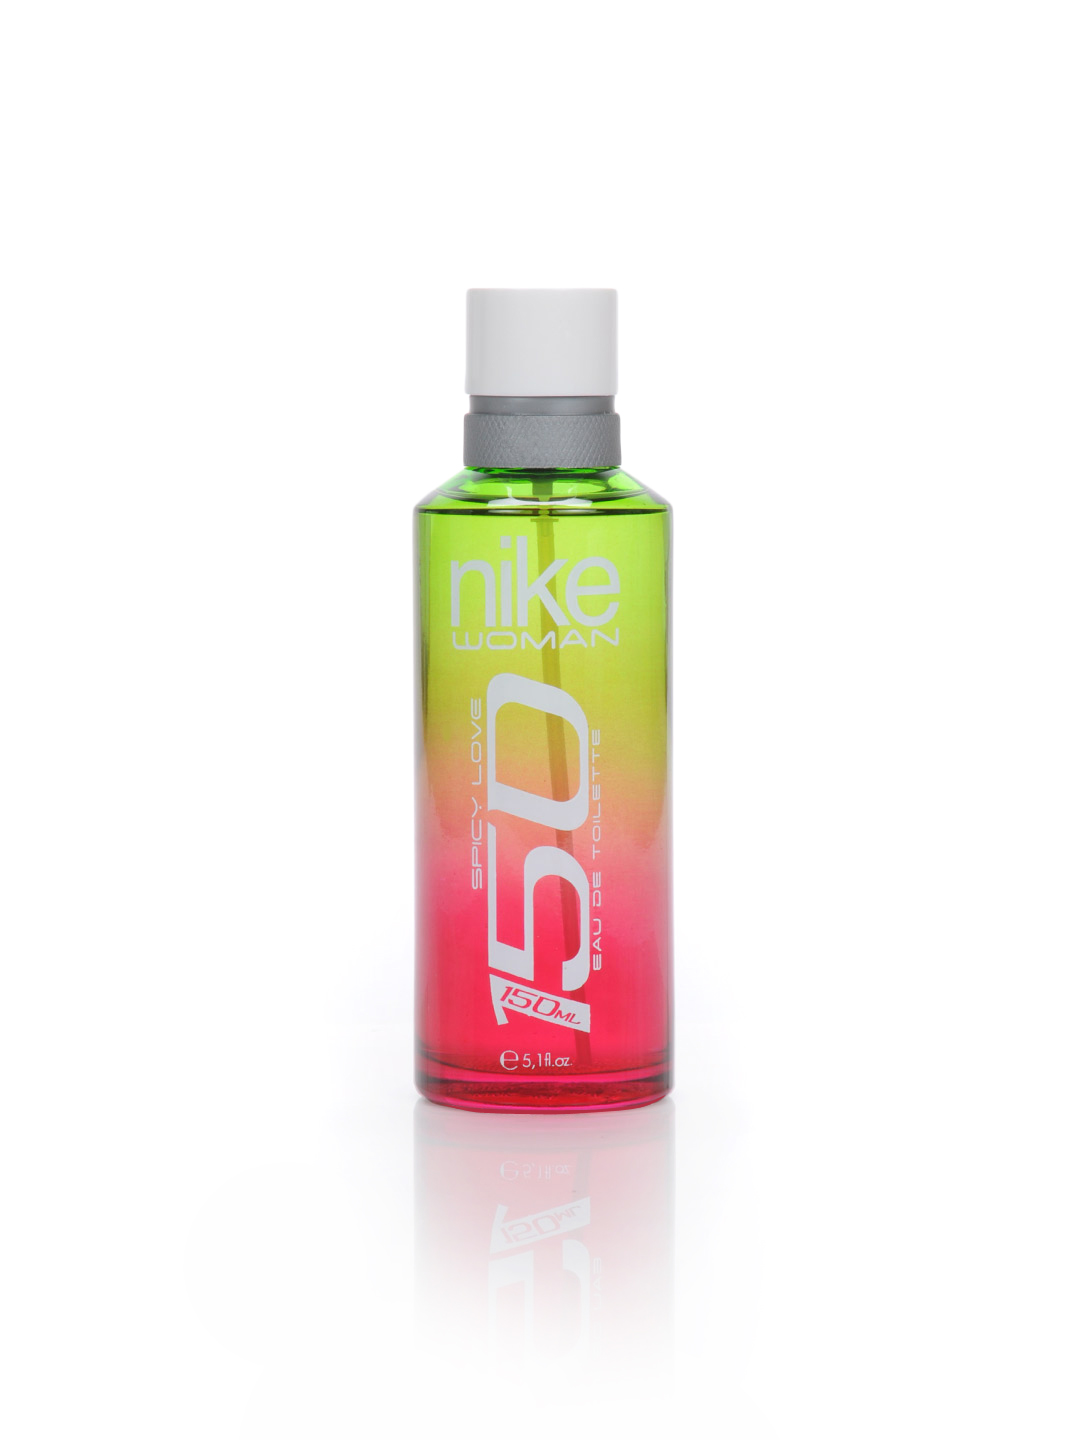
Nike Fragrances Women Spicy Love Perfume 150 ml
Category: Personal Care / Fragrance / Perfume and Body Mist
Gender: Women
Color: White
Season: Spring 2017
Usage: Casual